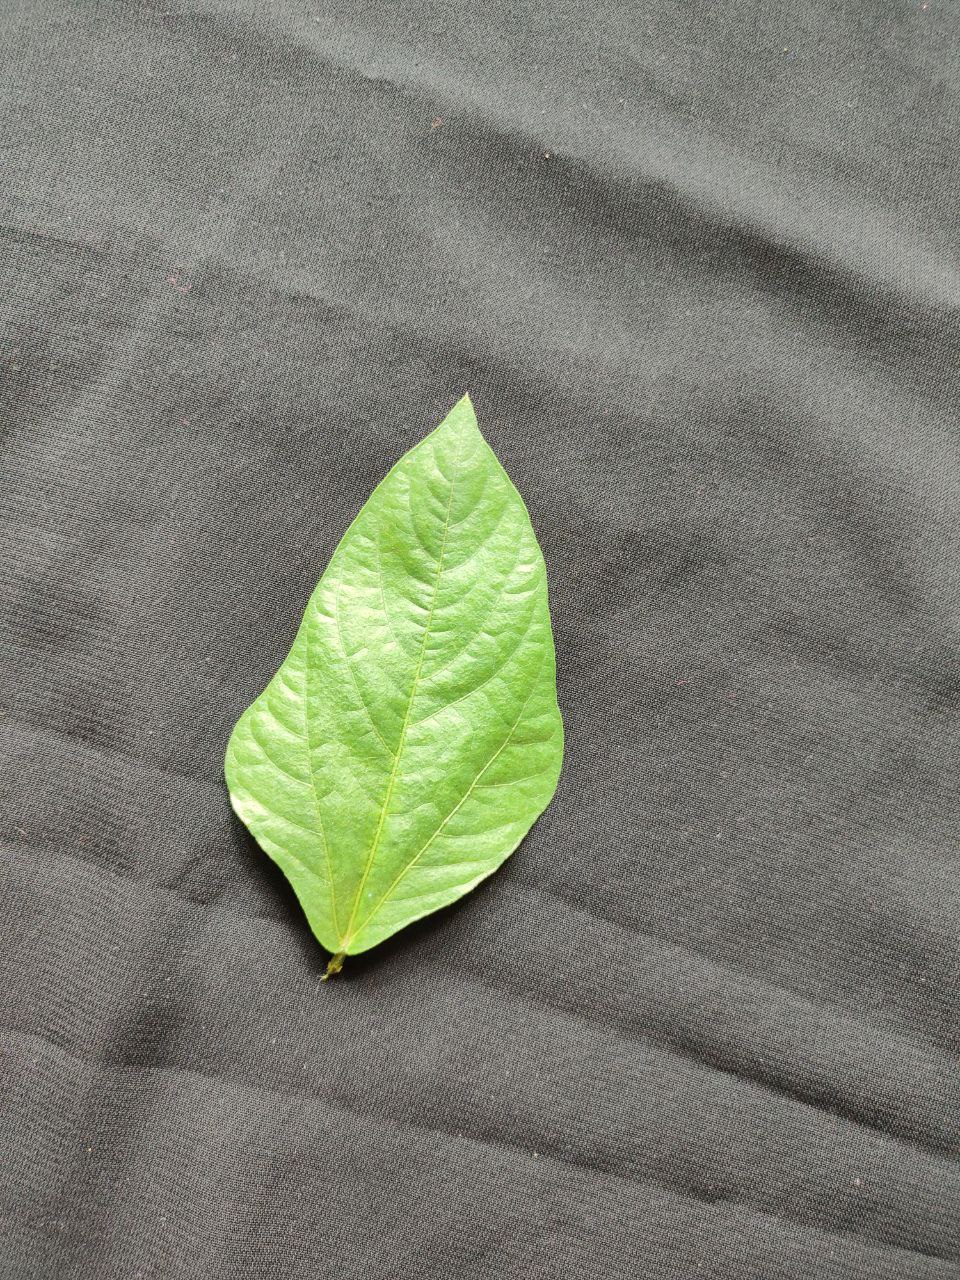
Crop: cowpea
Leaf condition: Fresh Leaf